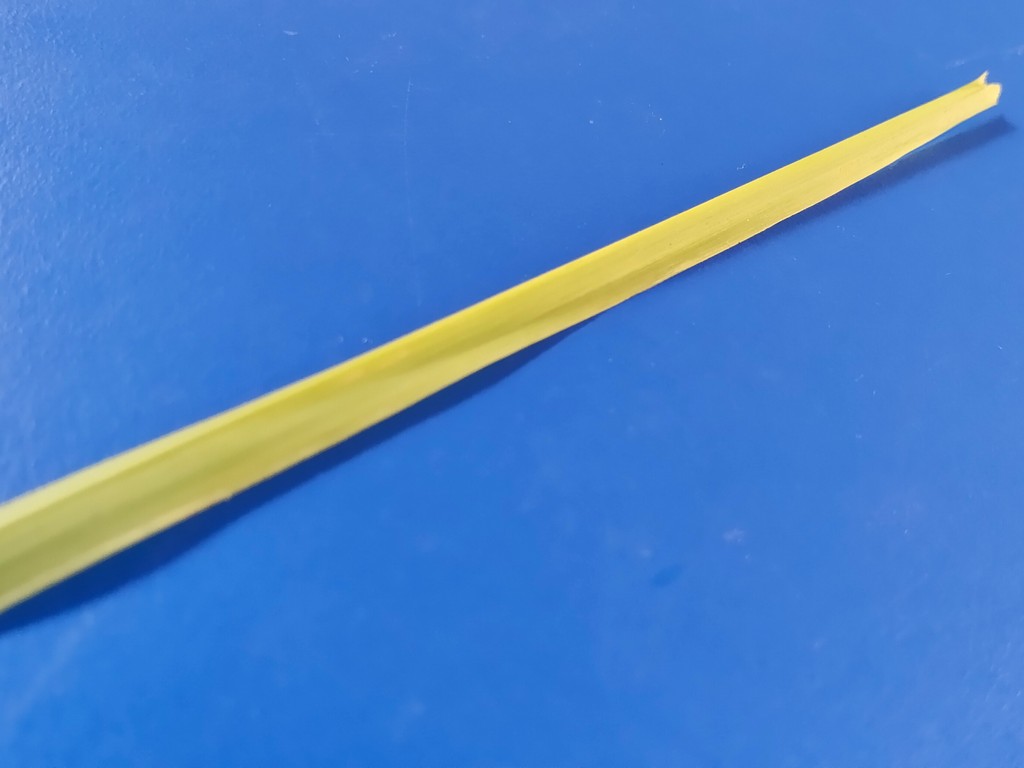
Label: Healthy